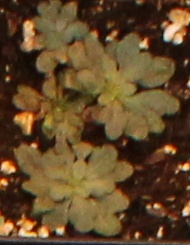
Label: Horseweed